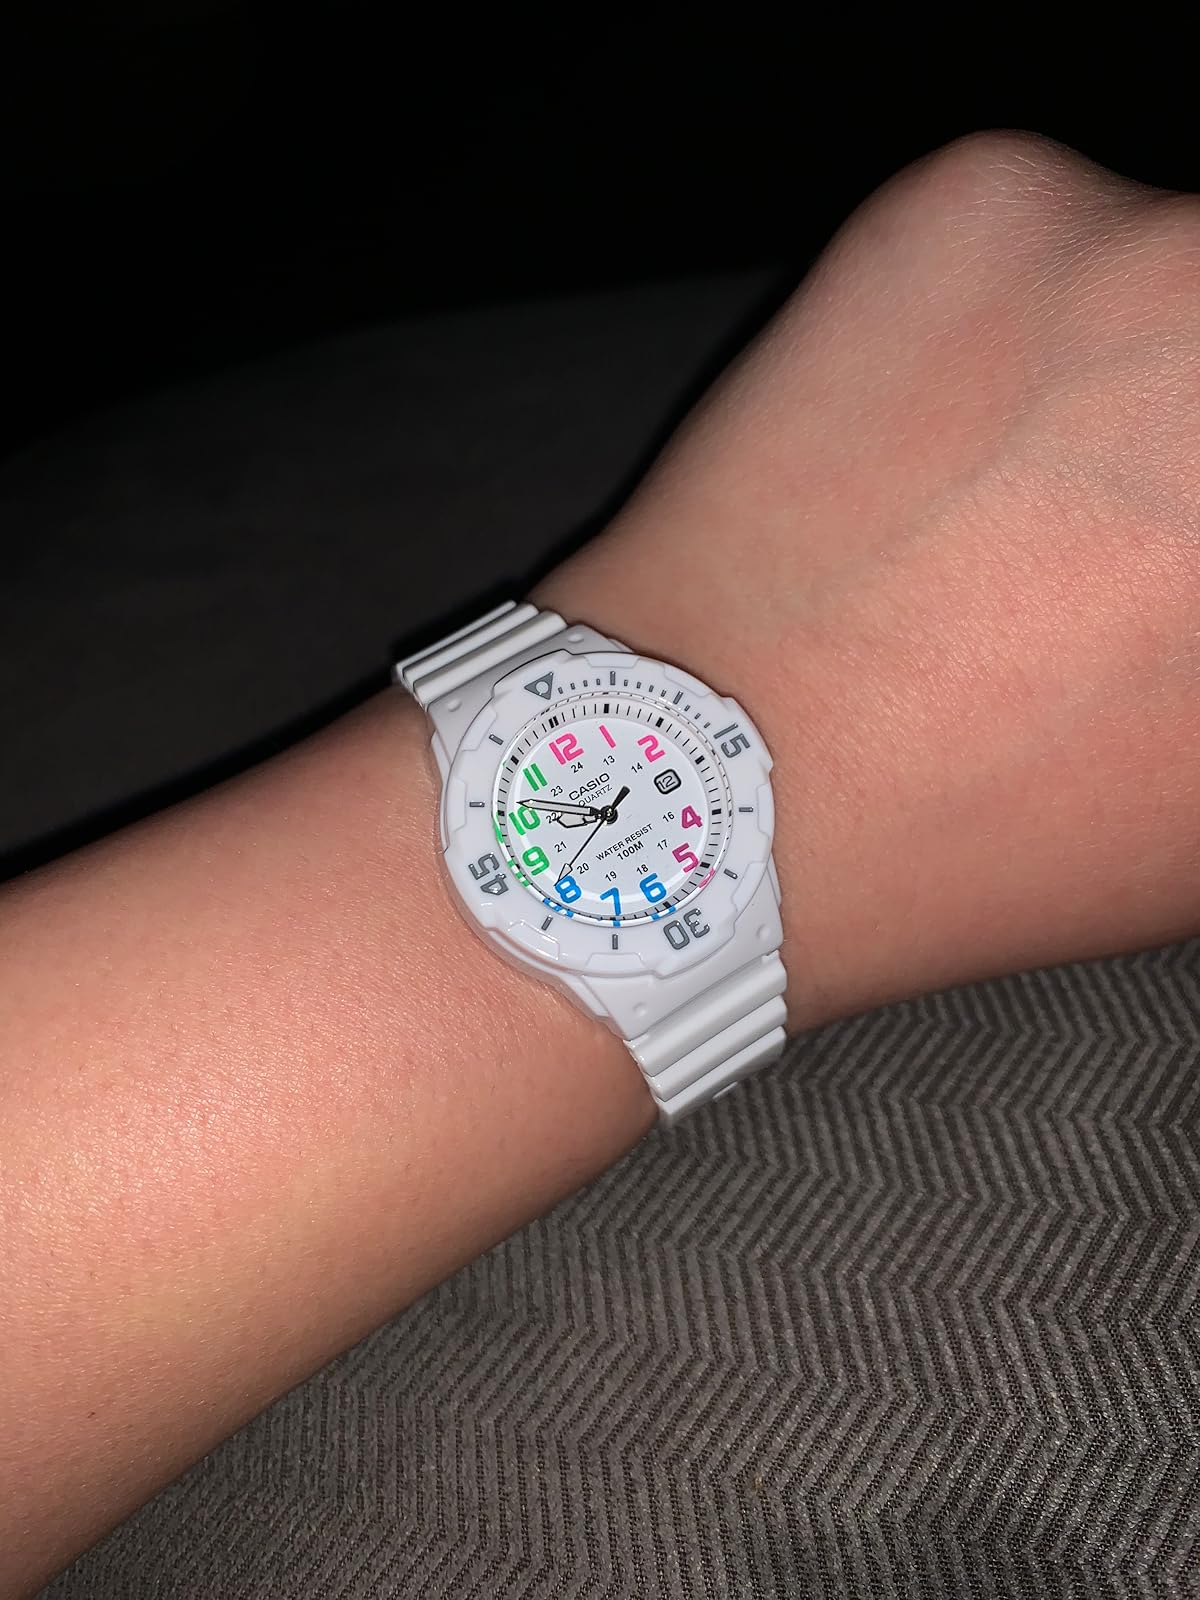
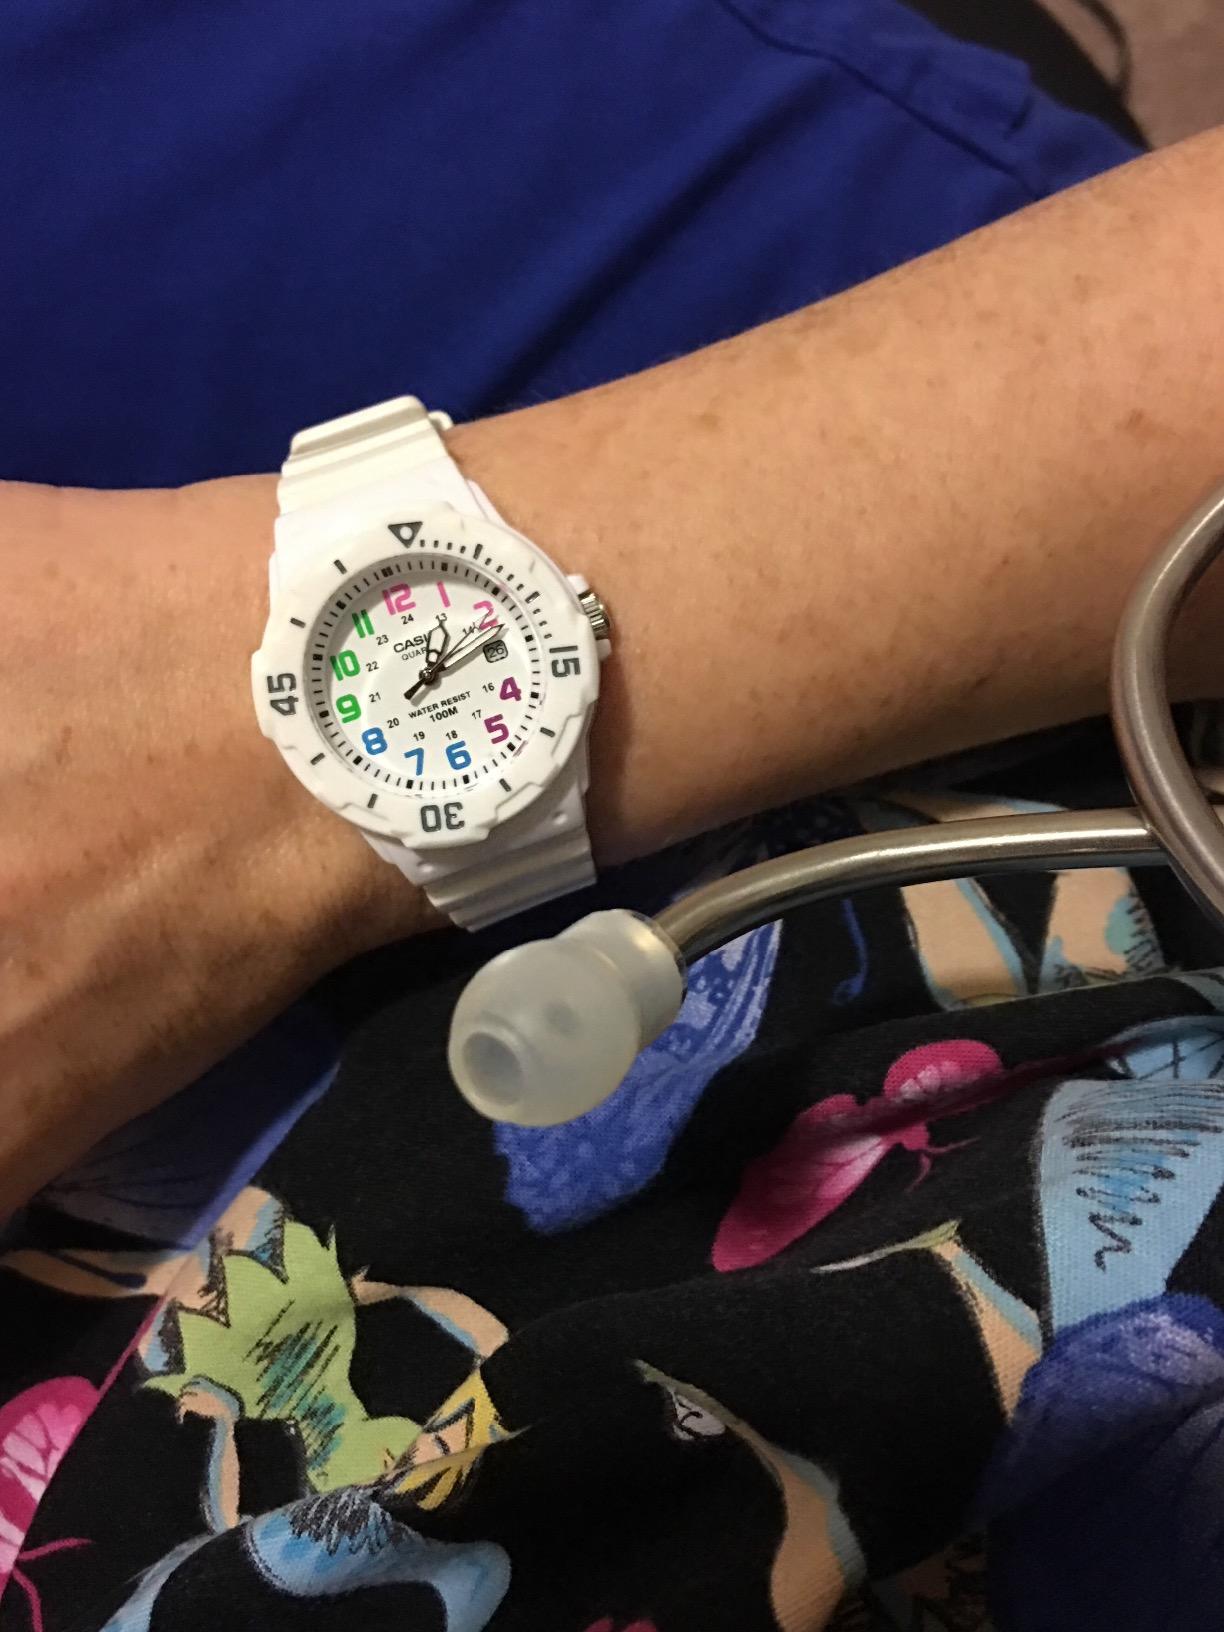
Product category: accessories_watch
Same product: yes